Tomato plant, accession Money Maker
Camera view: vertical (180 deg); turntable rotation: 90 degrees
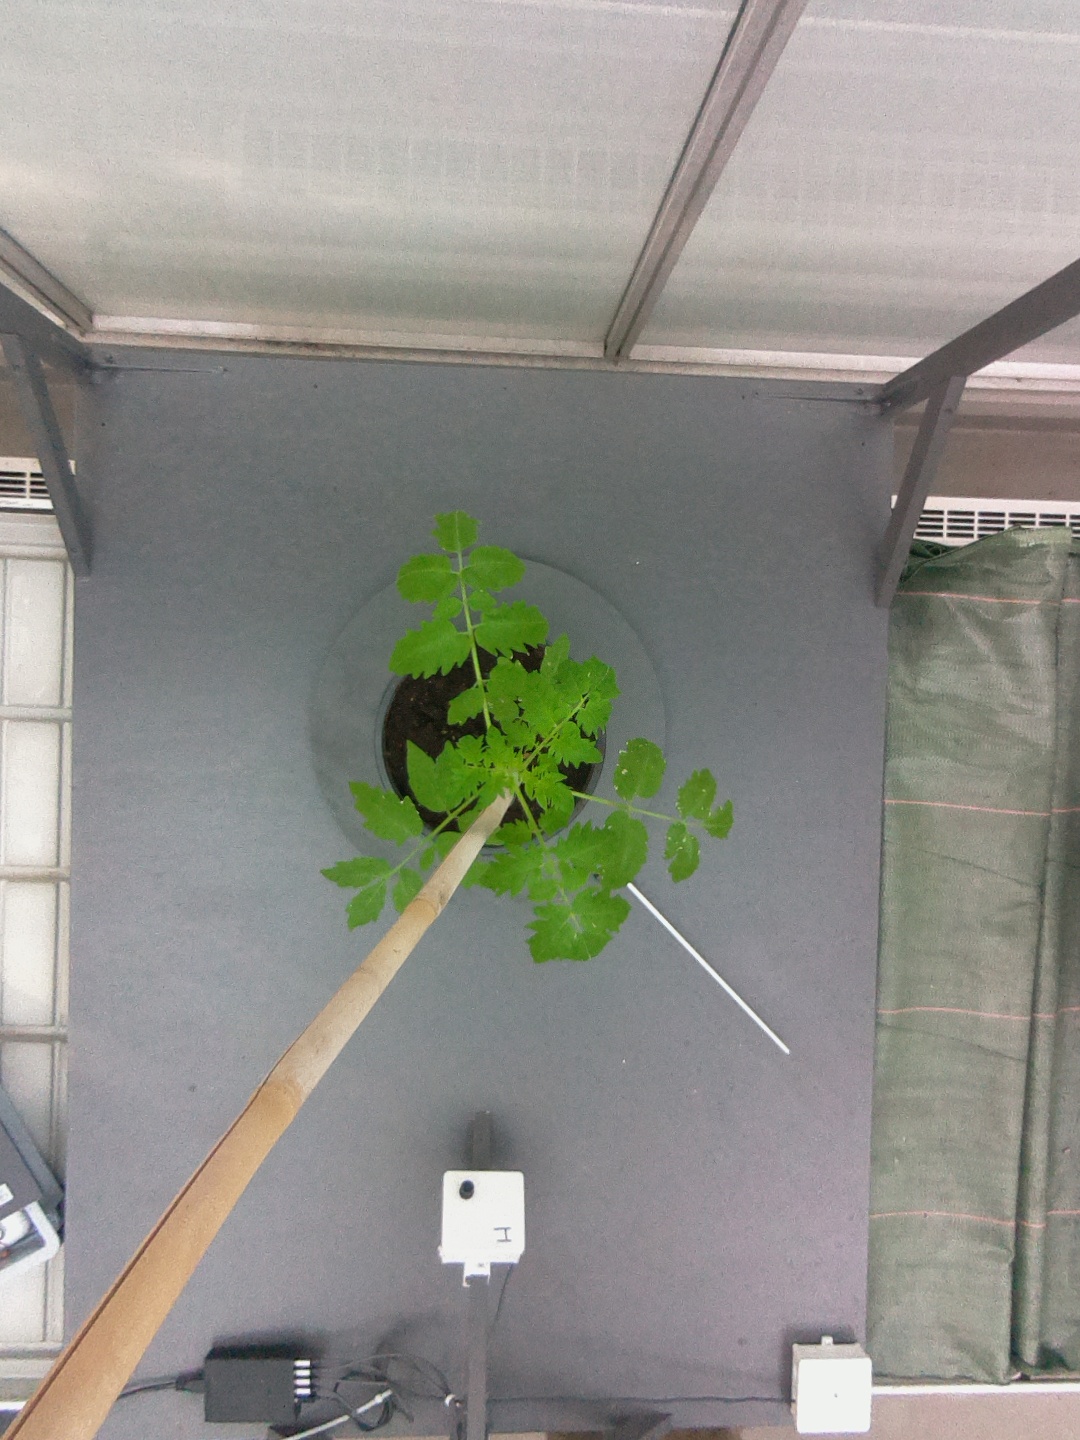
BBCH growth stage 13: 6 of true leaves visible